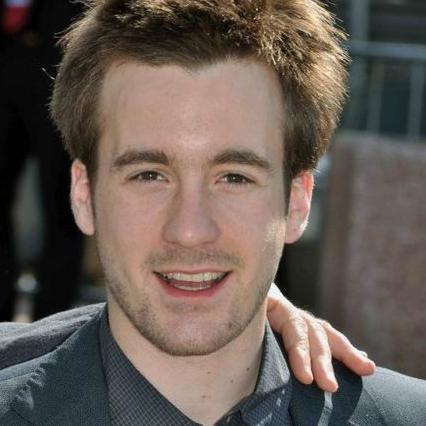
Age: 22